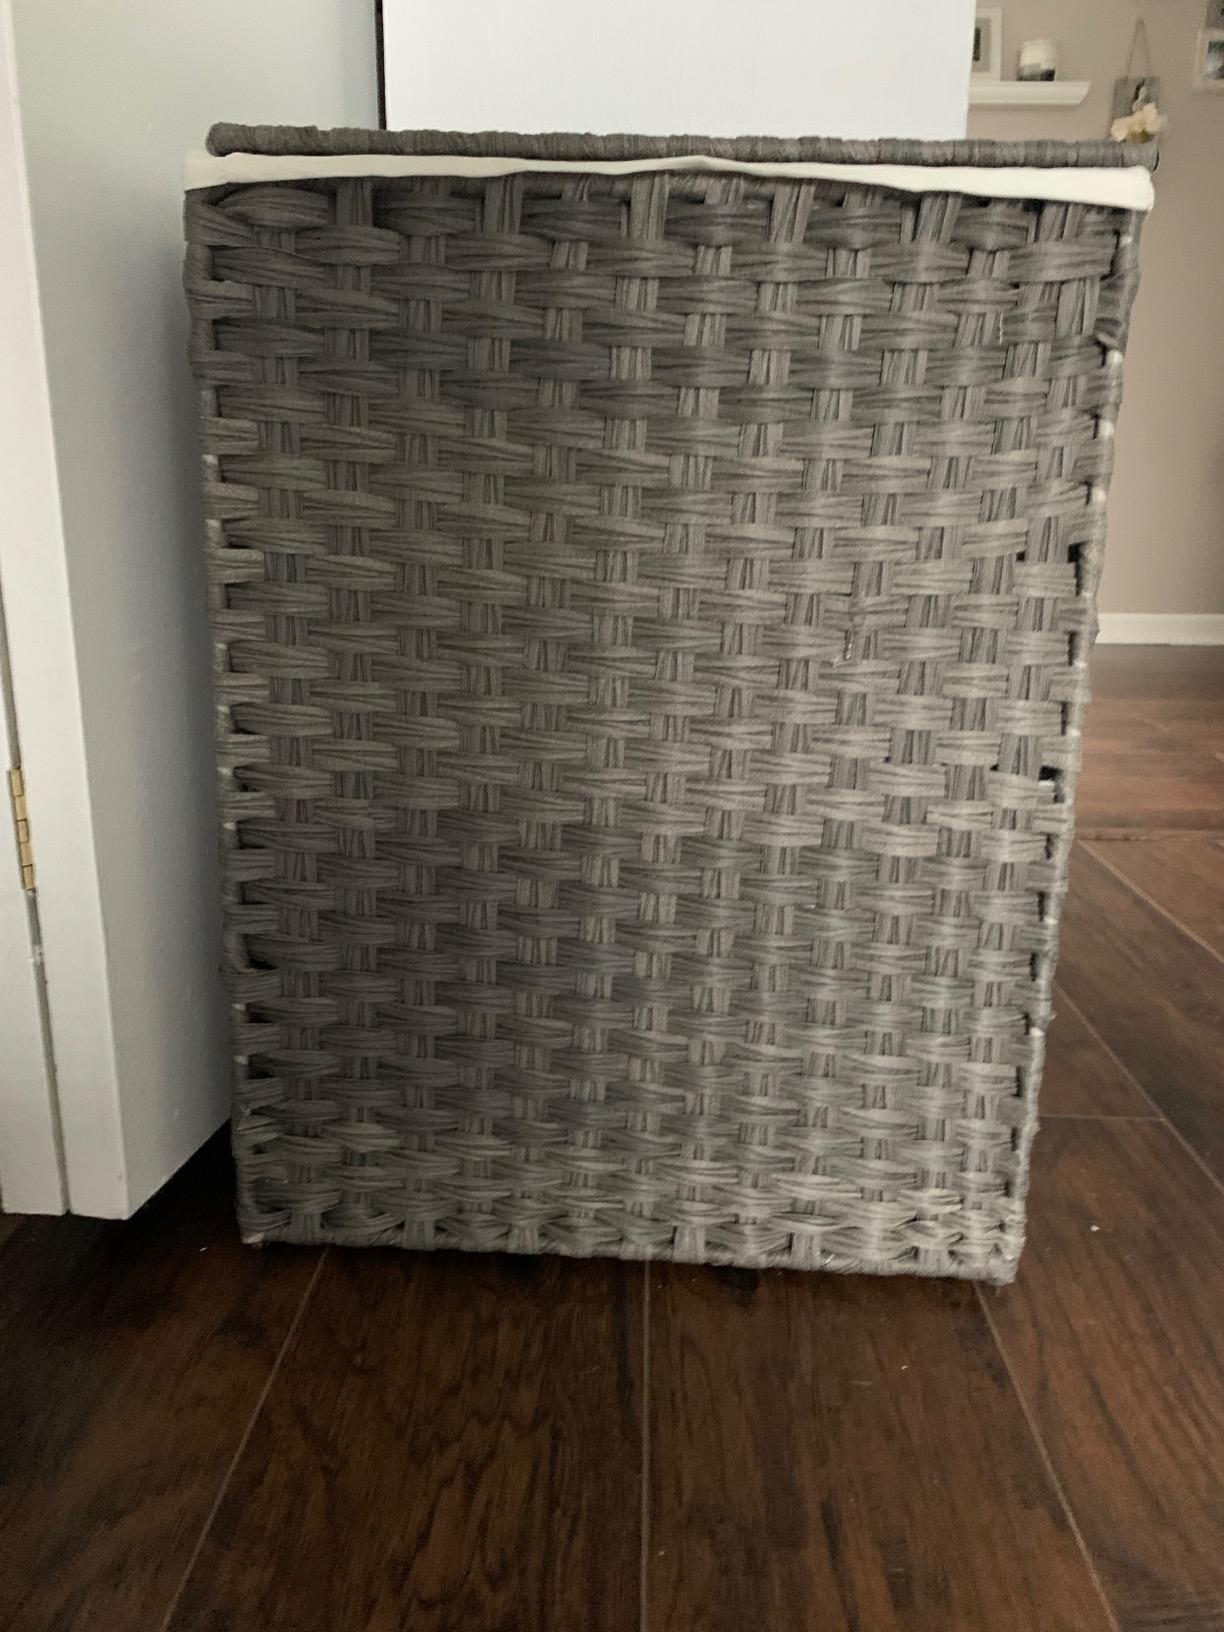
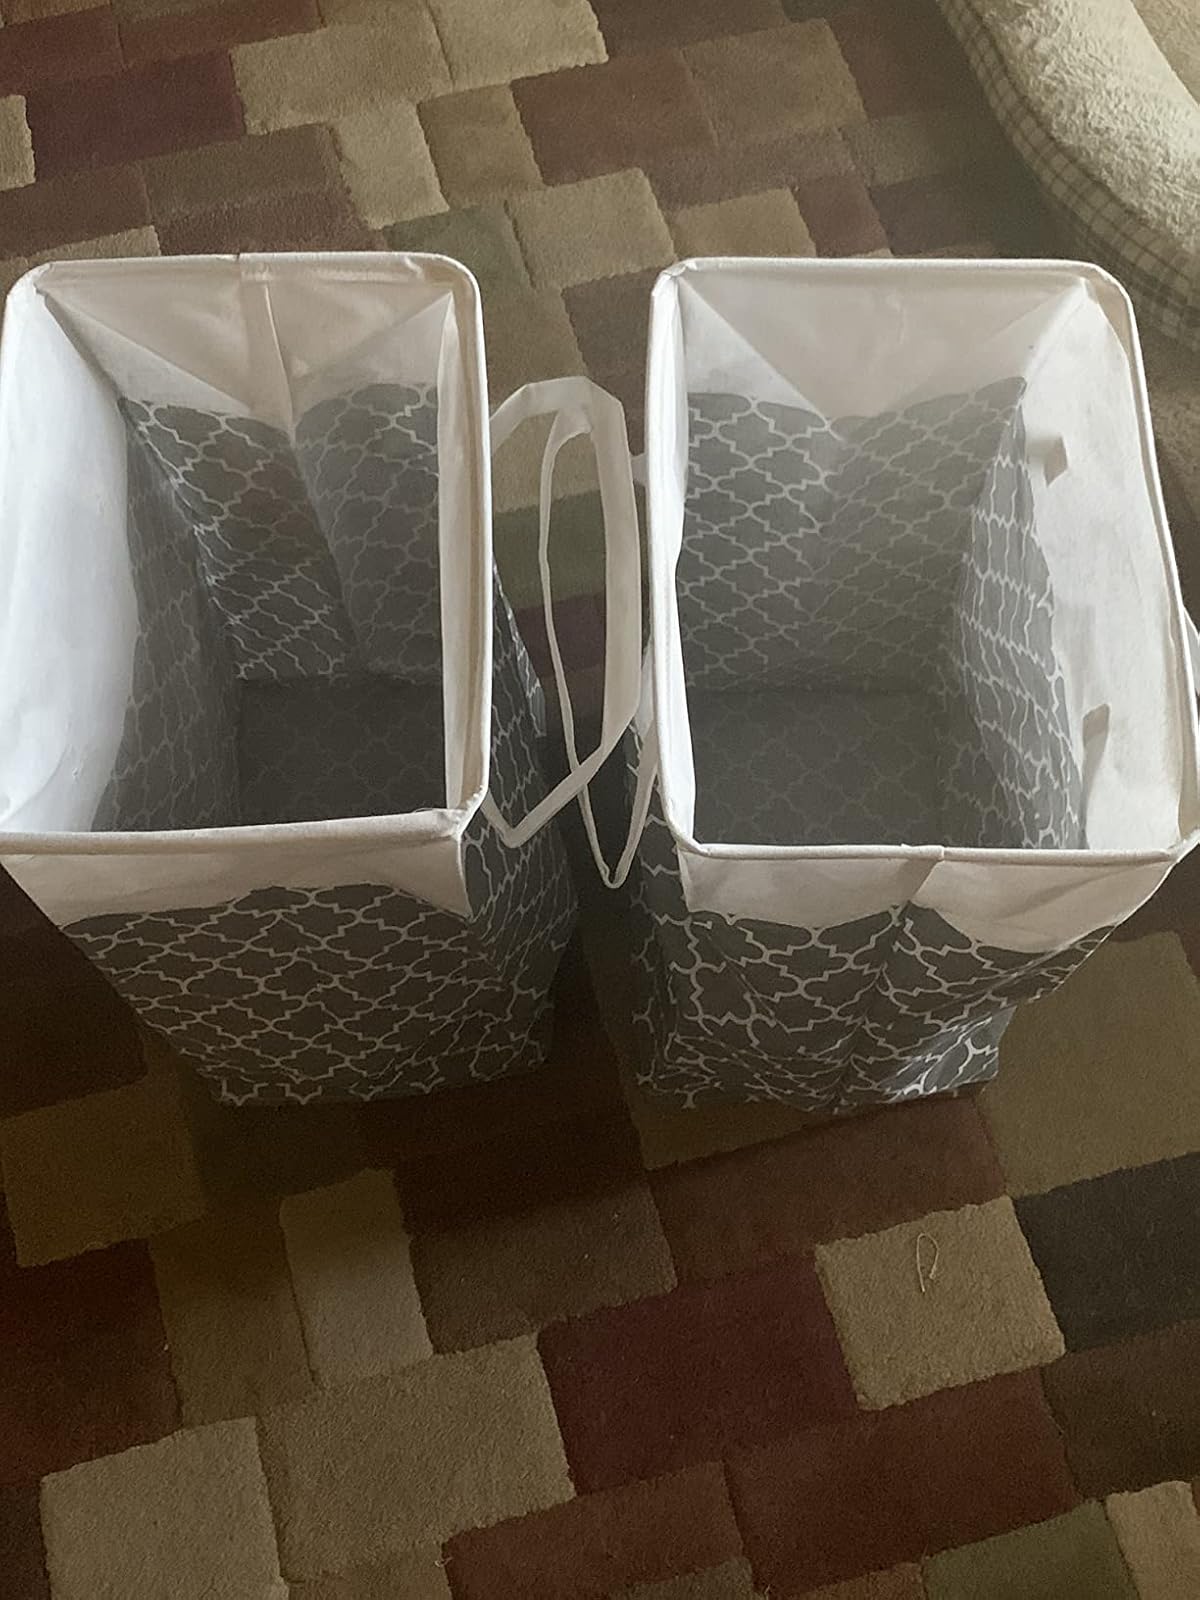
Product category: items_hamper
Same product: no